George Grenfell

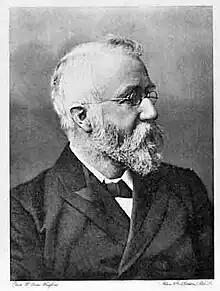
Missionary and explorer in Africa

George Grenfell (21 August 1849, in Sancreed, Cornwall – 1 July 1906, in Basoko, Congo Free State (now the Democratic Republic of the Congo) was a Cornish missionary and explorer.